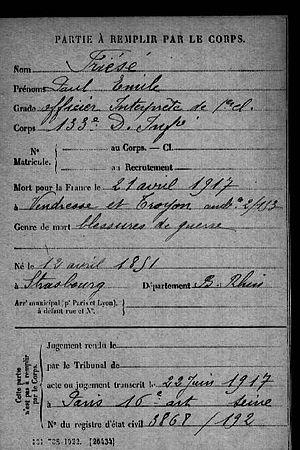
Transcription de l'acte de décès de Paul Friesé du 22 juin 1917
Paul Émile Friesé est un architecte français, né à Strasbourg le 12 avril 1851 et mort au front lors de la Première Guerre mondiale le 21 avril 1917 à Troyon.